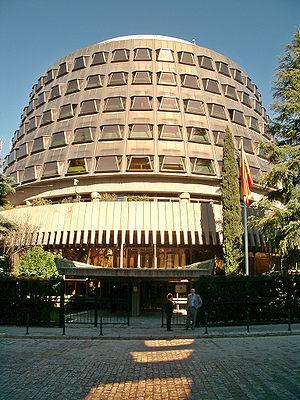
Tribunal Constitutionnel du Royaume d'Espagne
La manifestation « Som una nació. Nosaltres decidim » est la devise d'une manifestation ayant rassemblé plus d'un million de personnes qui s'est tenue à Barcelone le 10 juillet 2010. La manifestation a eu le soutien de tous les partis politiques ayant des sièges au Parlement de Catalogne sauf le Parti populaire et Ciudadanos, tous les syndicats catalans et environ 1 600 associations culturelles.